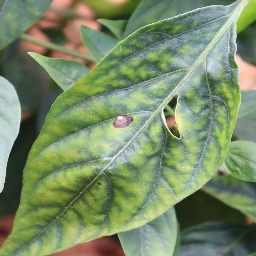
Label: cercospora